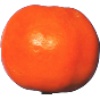
Label: clementine